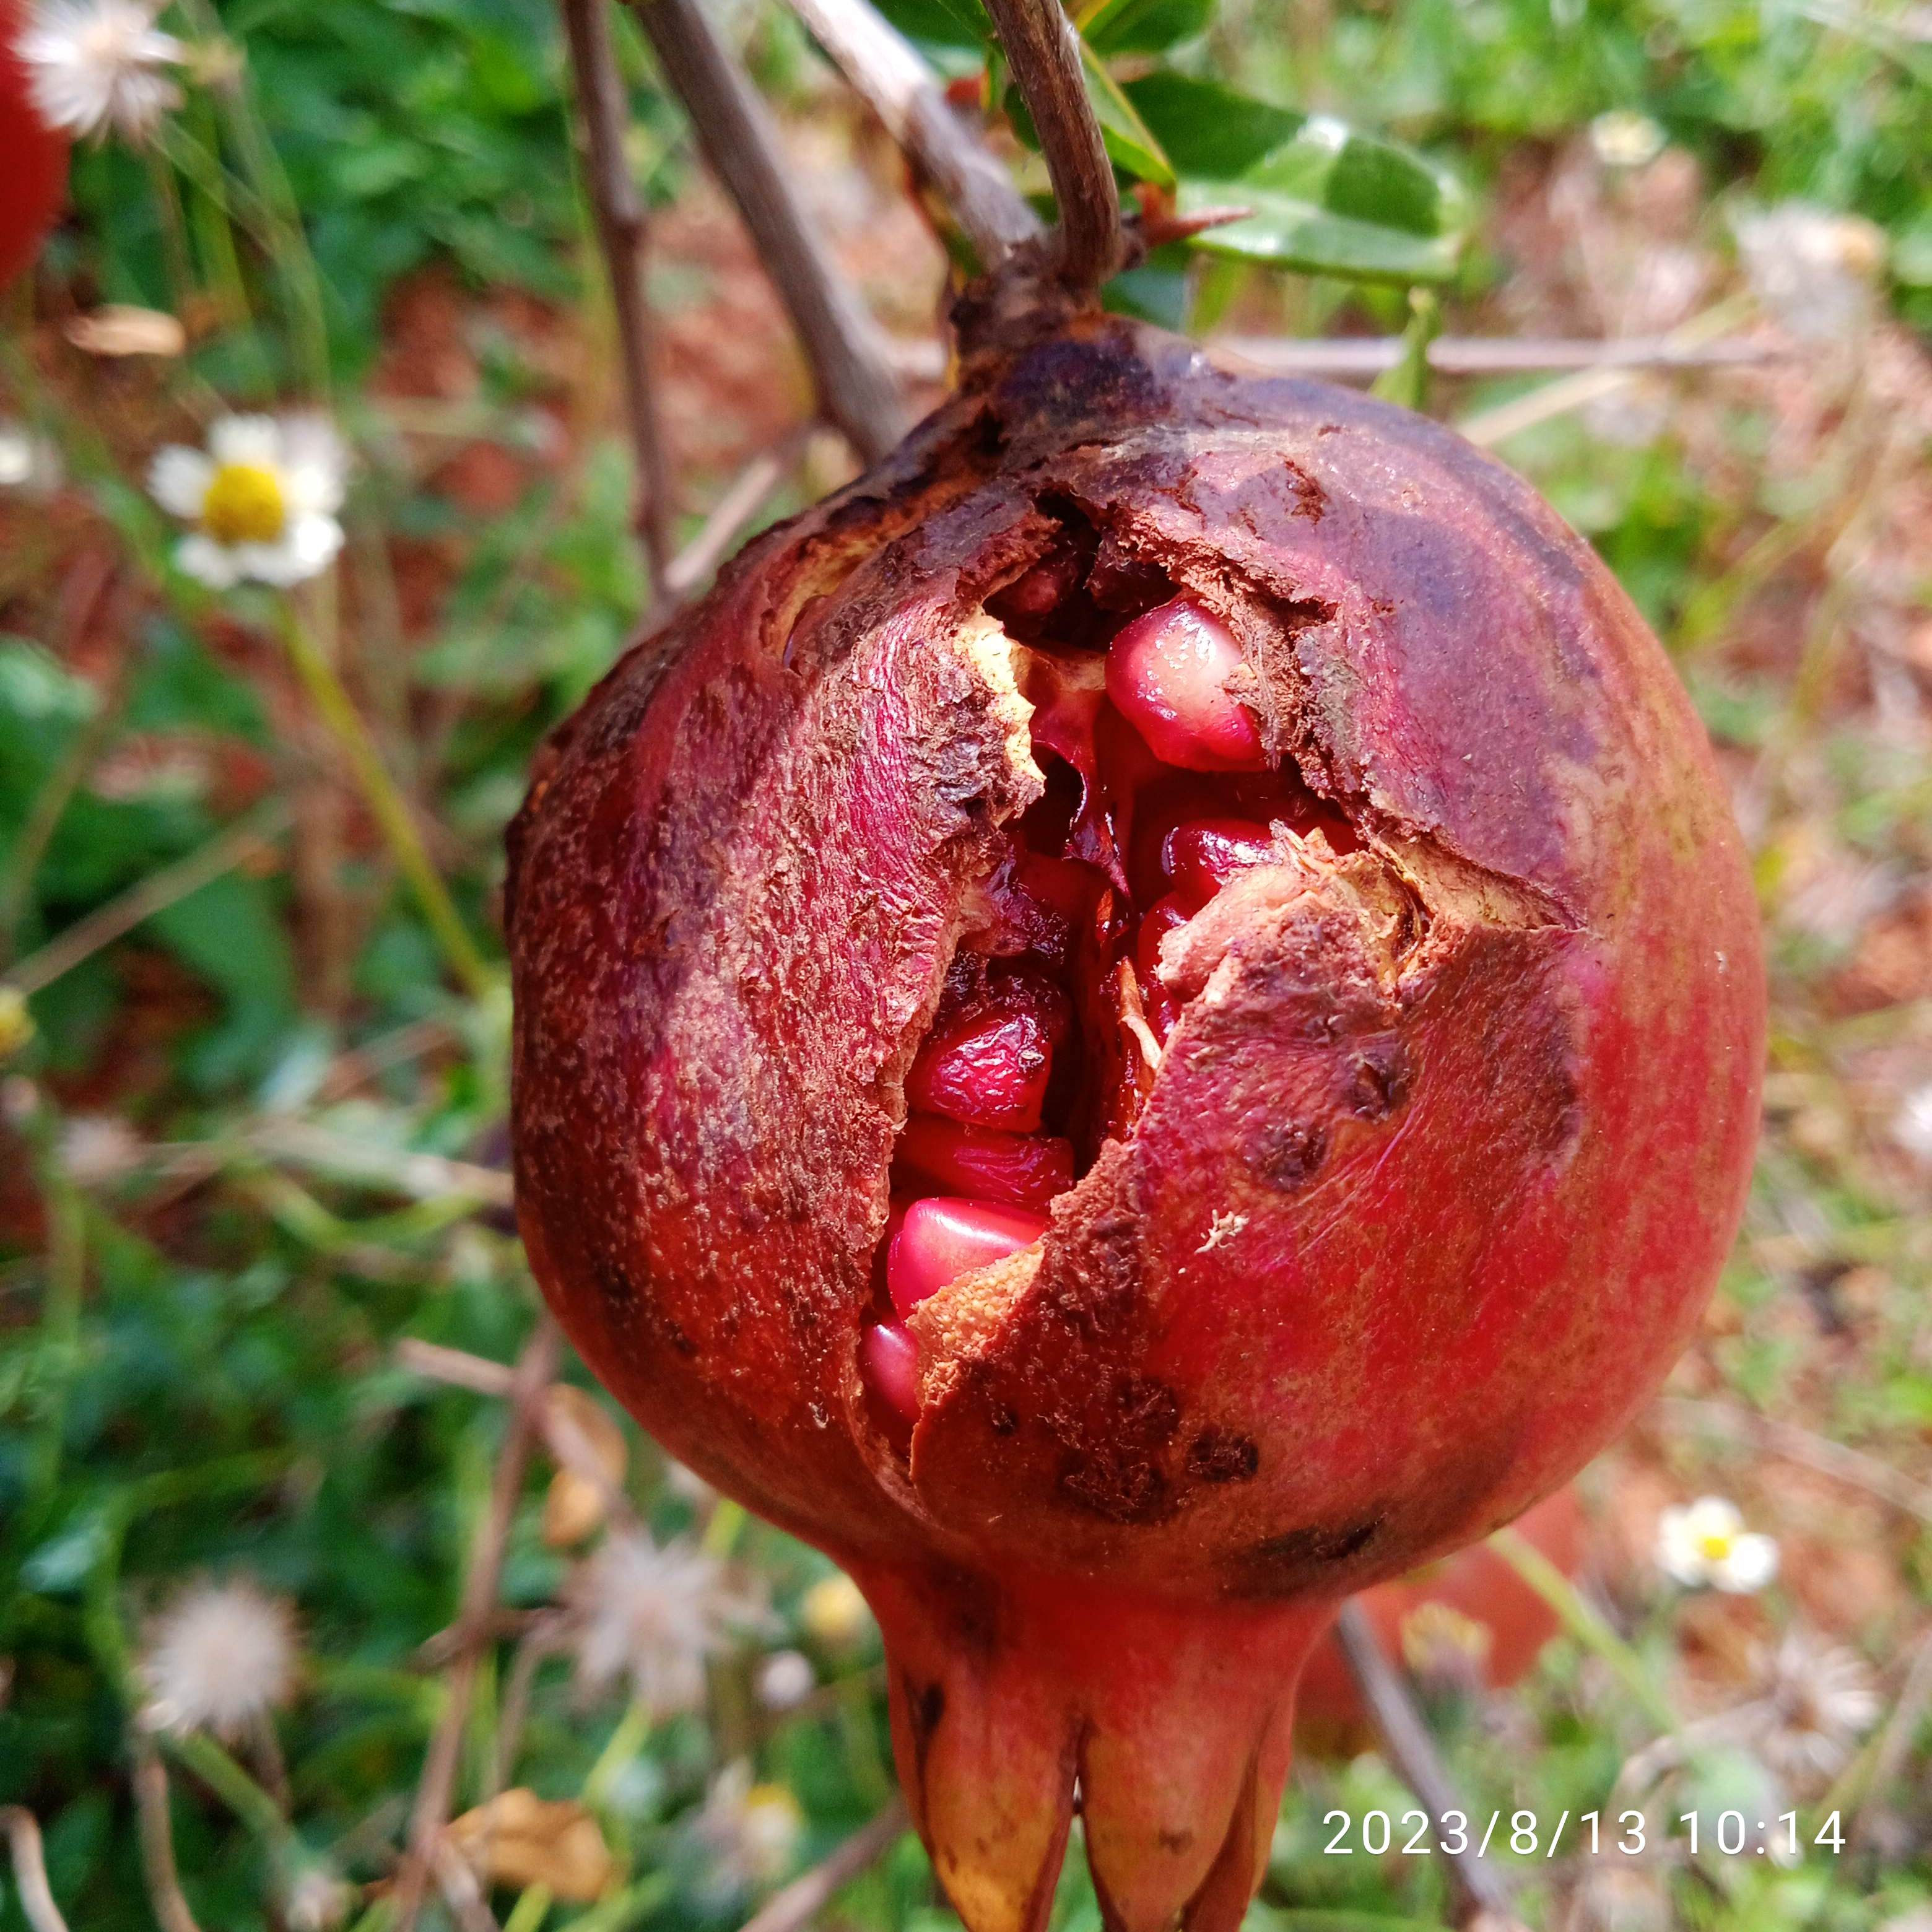
Label: Bacterial_Blight